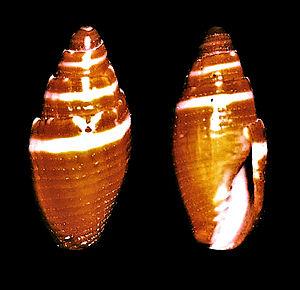
Mitra est un genre de mollusques gastéropodes, de la famille des Mitridae.